2008 World Series of Poker results

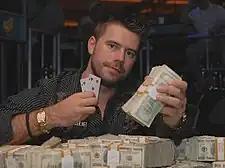
Medic after winning the $10,000 Pot-Limit Hold'em World Championship

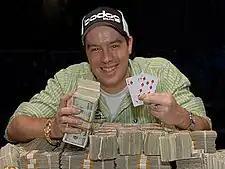
Hinkle after winning the $1,500 No Limit Hold'em

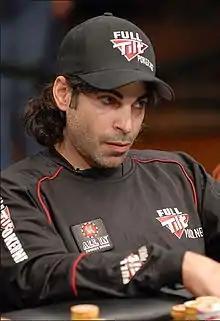
Singer at the $15,000 buy-in National Poker League Vegas Open Championship in 2007

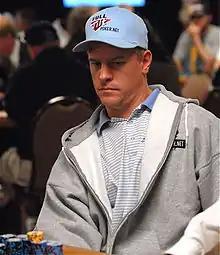
Lindgren at the World Series of Poker

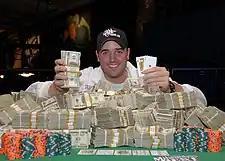
Banducci after winning the $1,000 No Limit Hold'em

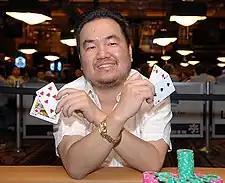
Luu after winning the $1,500 Omaha Hi-Low Split-8 or Better

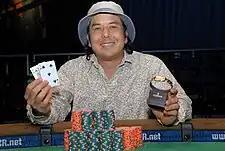
Keikoan after winning the $2,000 No Limit Hold'em

"Note:" This event comprised eight poker variants played on a rotating format with one-hour long levels. Every eight hands the game alternated in the following order: Limit Deuce-to-Seven Triple Draw, Limit Hold'em, Limit Omaha Hi-Low Split-8 or Better, Razz, Seven-Card Stud, Seven-Card Stud-8 or Better, No-Limit Hold'em, Pot-Limit Omaha.